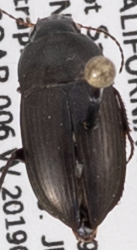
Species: Amara californica
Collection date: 2019-05-08
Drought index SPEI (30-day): -0.8
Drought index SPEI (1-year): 0.212
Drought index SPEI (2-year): -0.24